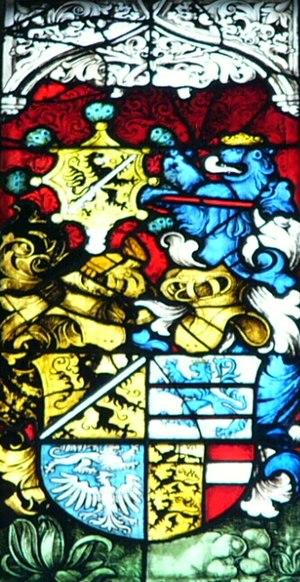
Veit I. Truchsess von Pommersfelden est prince-évêque de Bamberg de 1501 à sa mort.